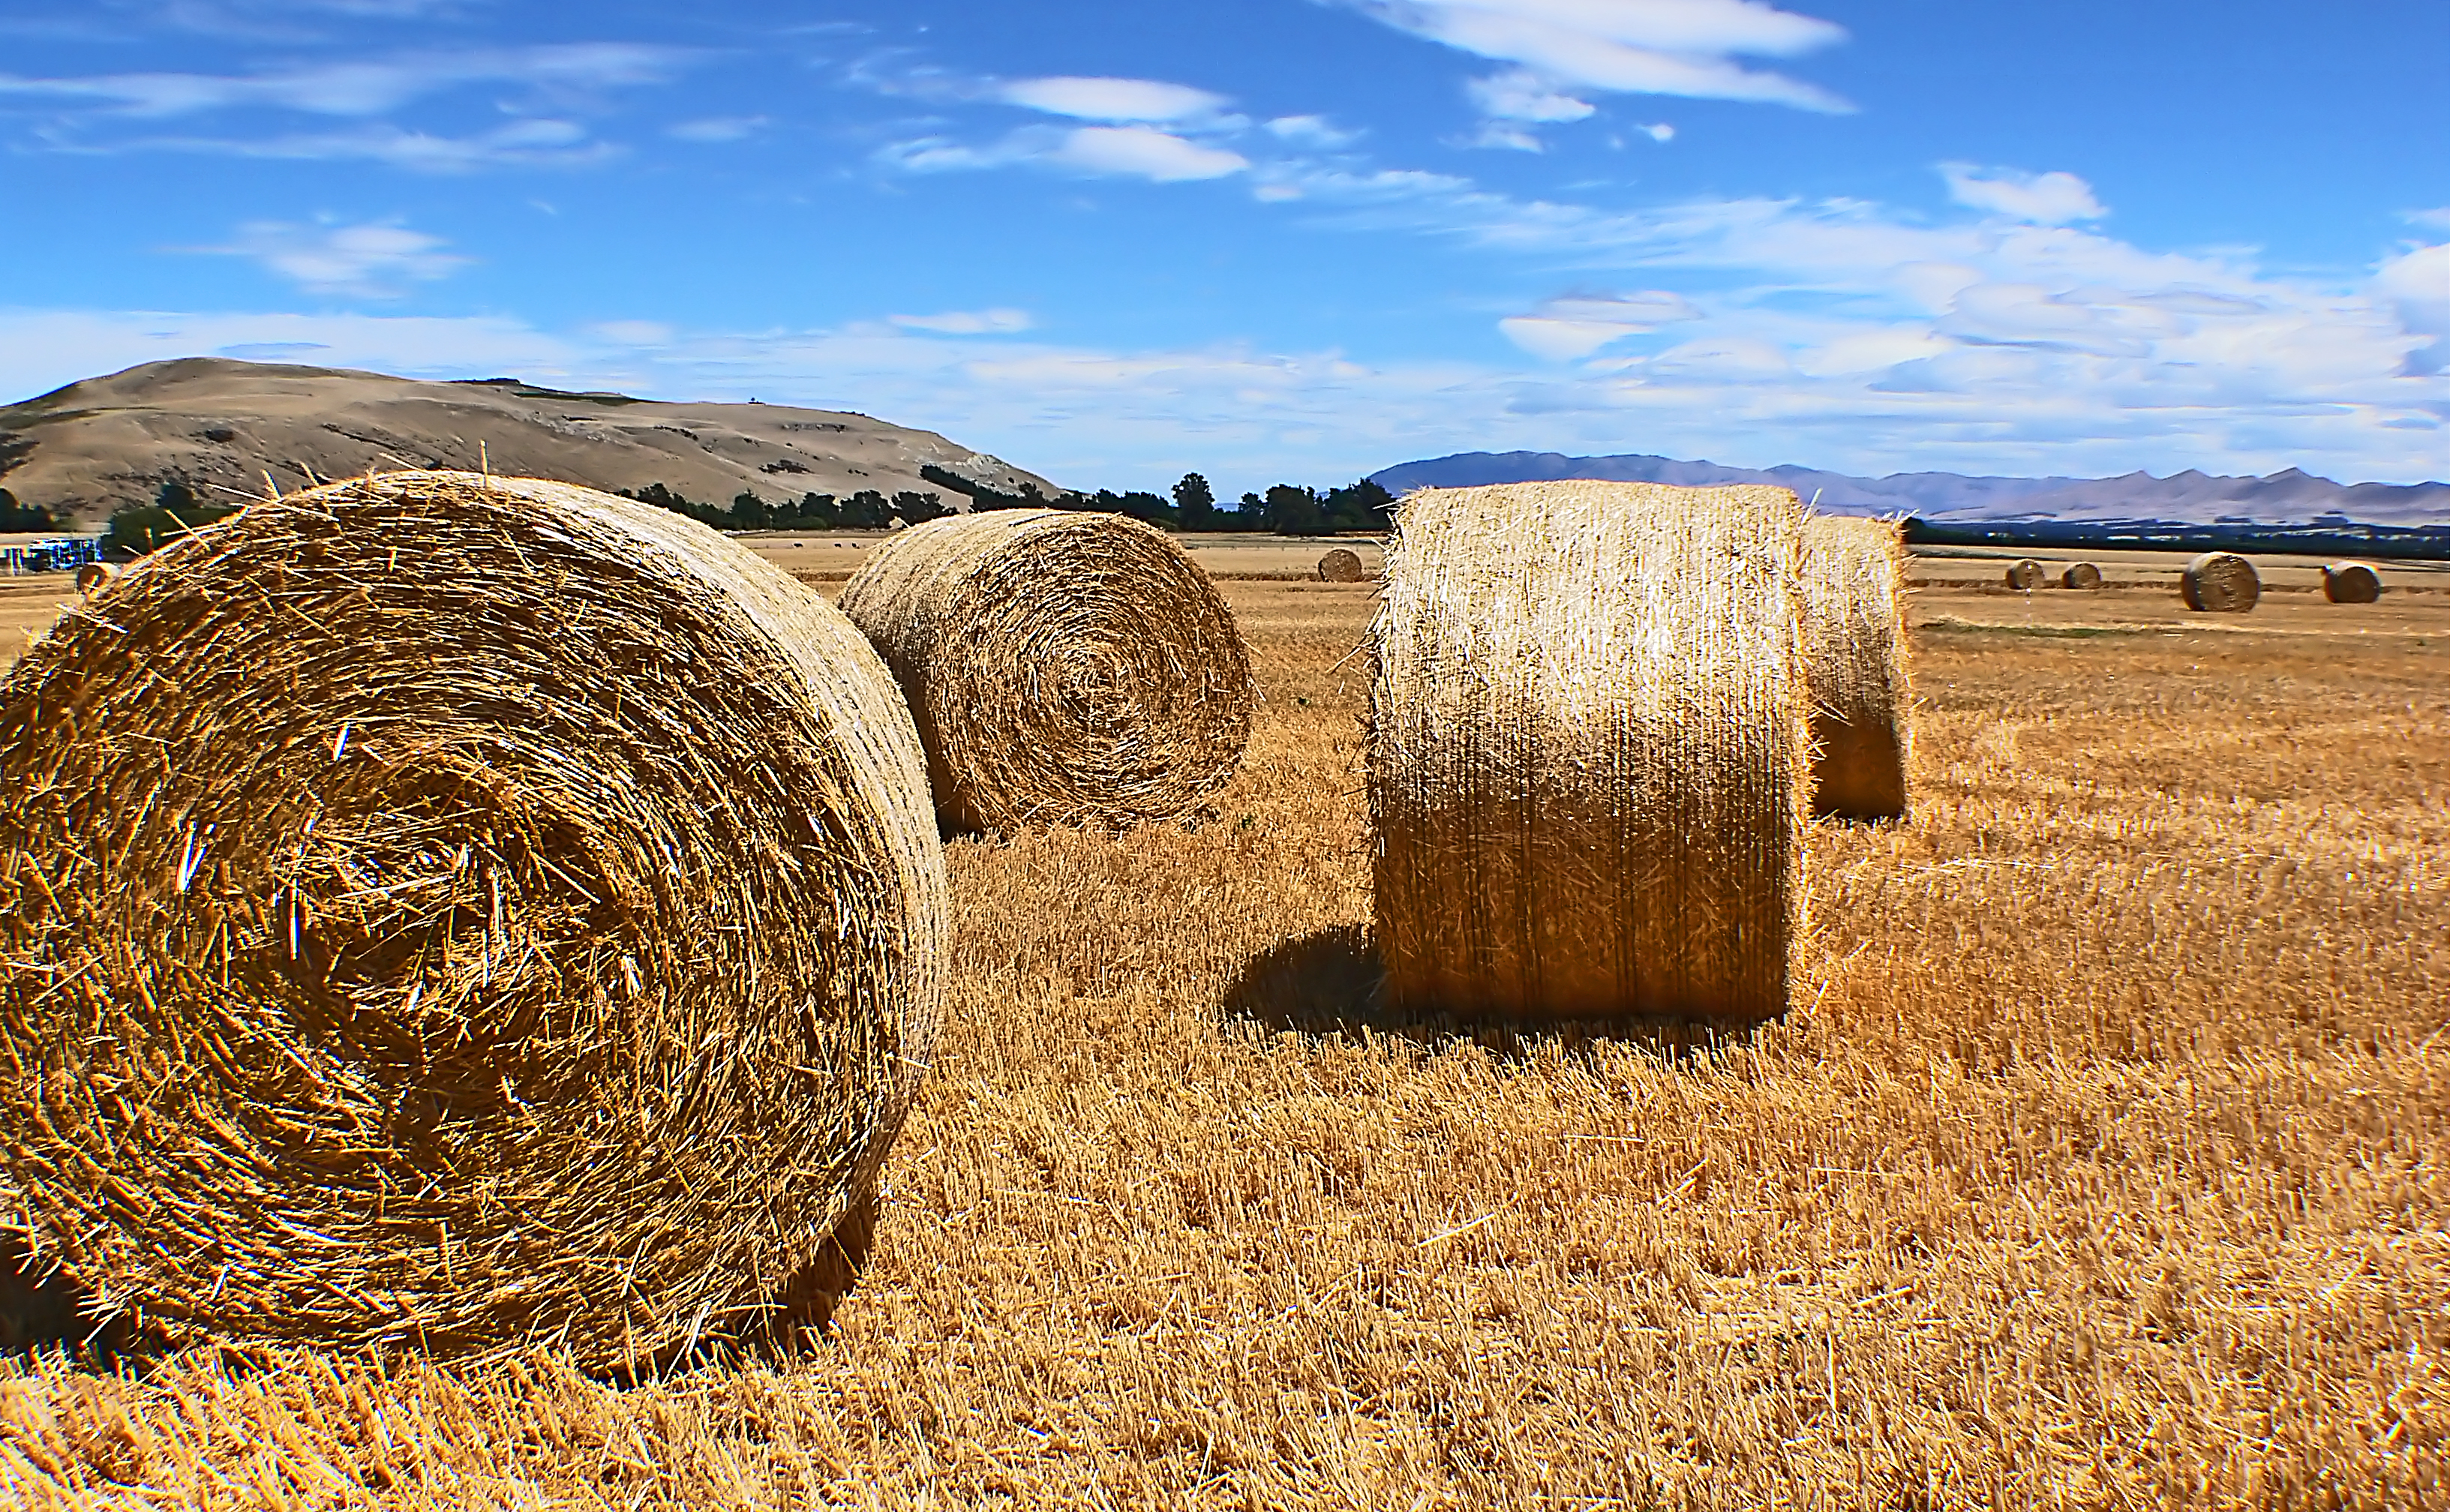
plant, hay, field, prairie, crop, soil, agriculture, straw, haybales, rural area, man made object, grass family